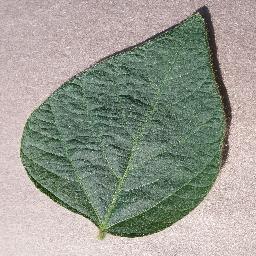
Label: Soybean___healthy